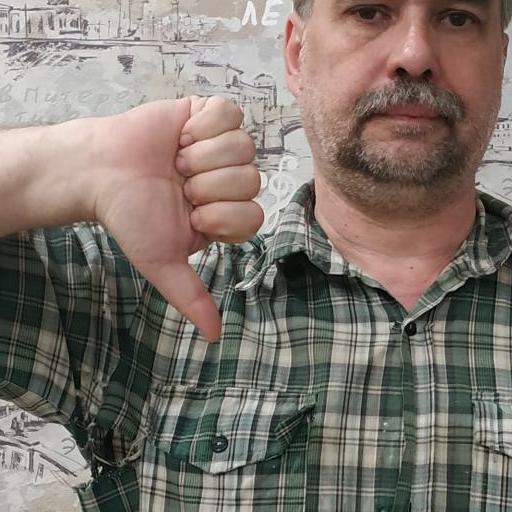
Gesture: dislike